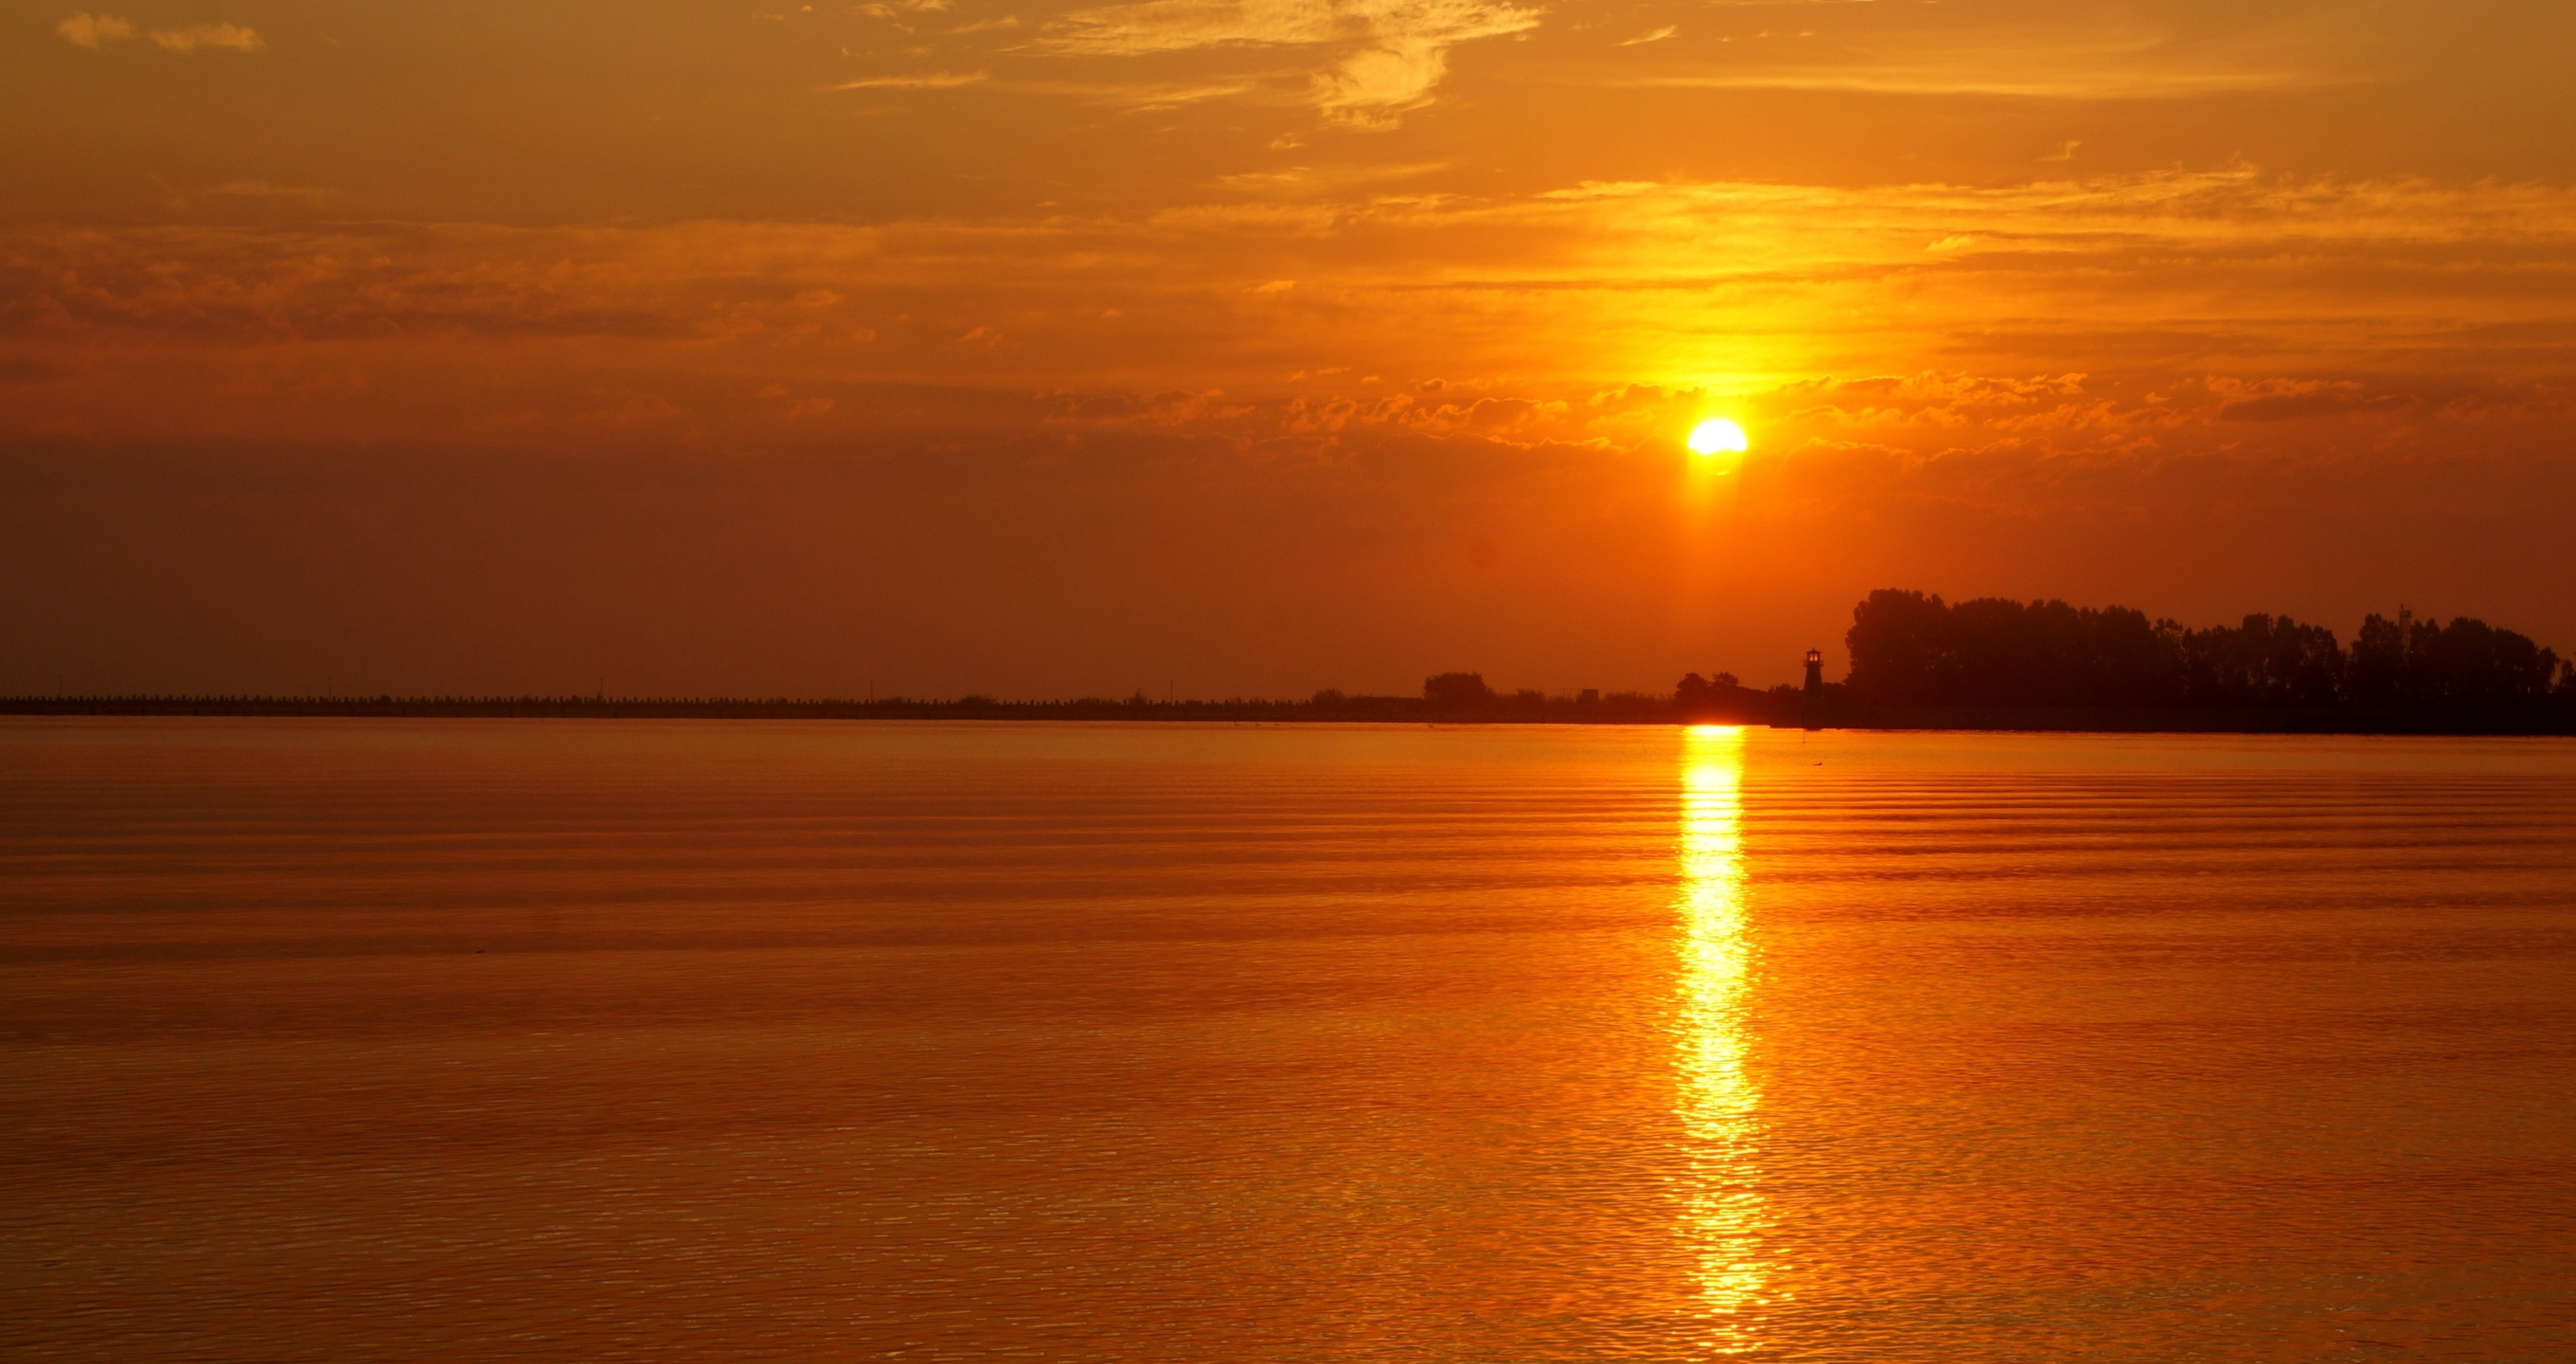
sunset, red, sea, ocean, morning, water, sky, cloud, water resources, atmosphere, amber, afterglow, natural landscape, orange, fluid, sunlight, red sky at morning, astronomical object, lake, dusk, sunrise, tree, horizon, landscape, cumulus, sun, waterway, heat, calm, dawn, evening, reflection, reservoir, sound, backlighting, coast, wind wave, tropics, channel, loch, vacation, inlet, wave, liquid